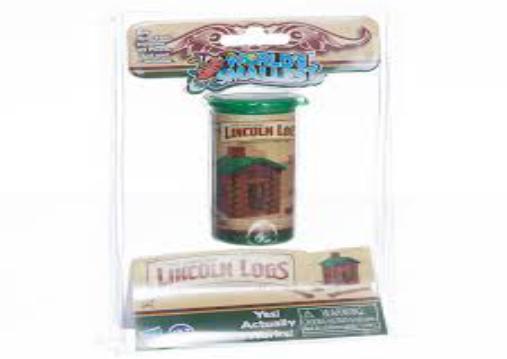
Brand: lincoln logs
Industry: Leisure